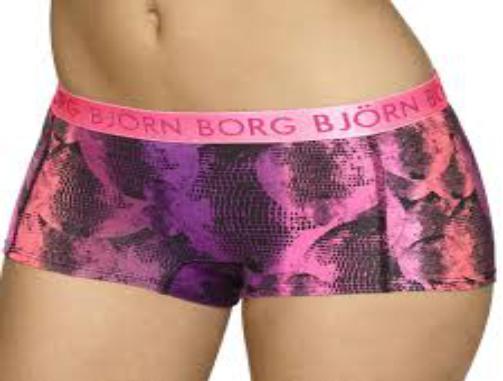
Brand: Bjorn Borg
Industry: Clothes